Shi Zhengrong

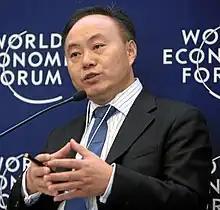
Shi at the World Economic Forum annual meeting in 2012

Shi Zhengrong (born on February 10, 1963) is a Chinese-Australian businessman and philanthropist. He is the founder and, up to March 2013, chairman and chief executive officer of Suntech Power.